Sue Hettmansperger

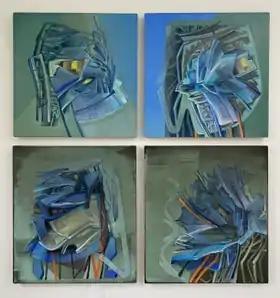
Sue Hettmansperger, "Iterations" series, oil painting on linen, group of four, 56" x 55", 2021.

Hettmansperger was born in Akron, Ohio in 1948. She grew up in Albuquerque, New Mexico and the region's landscape is said to have had a longstanding influence on her color palette and interest in nature. She studied at the Yale University Summer School in Art in 1971 and earned a BFA and MA in lithography and drawing from the University of New Mexico in 1972 and 1974, respectively. In 1977, she joined the art faculty at the University of Iowa, where she taught until 2018.